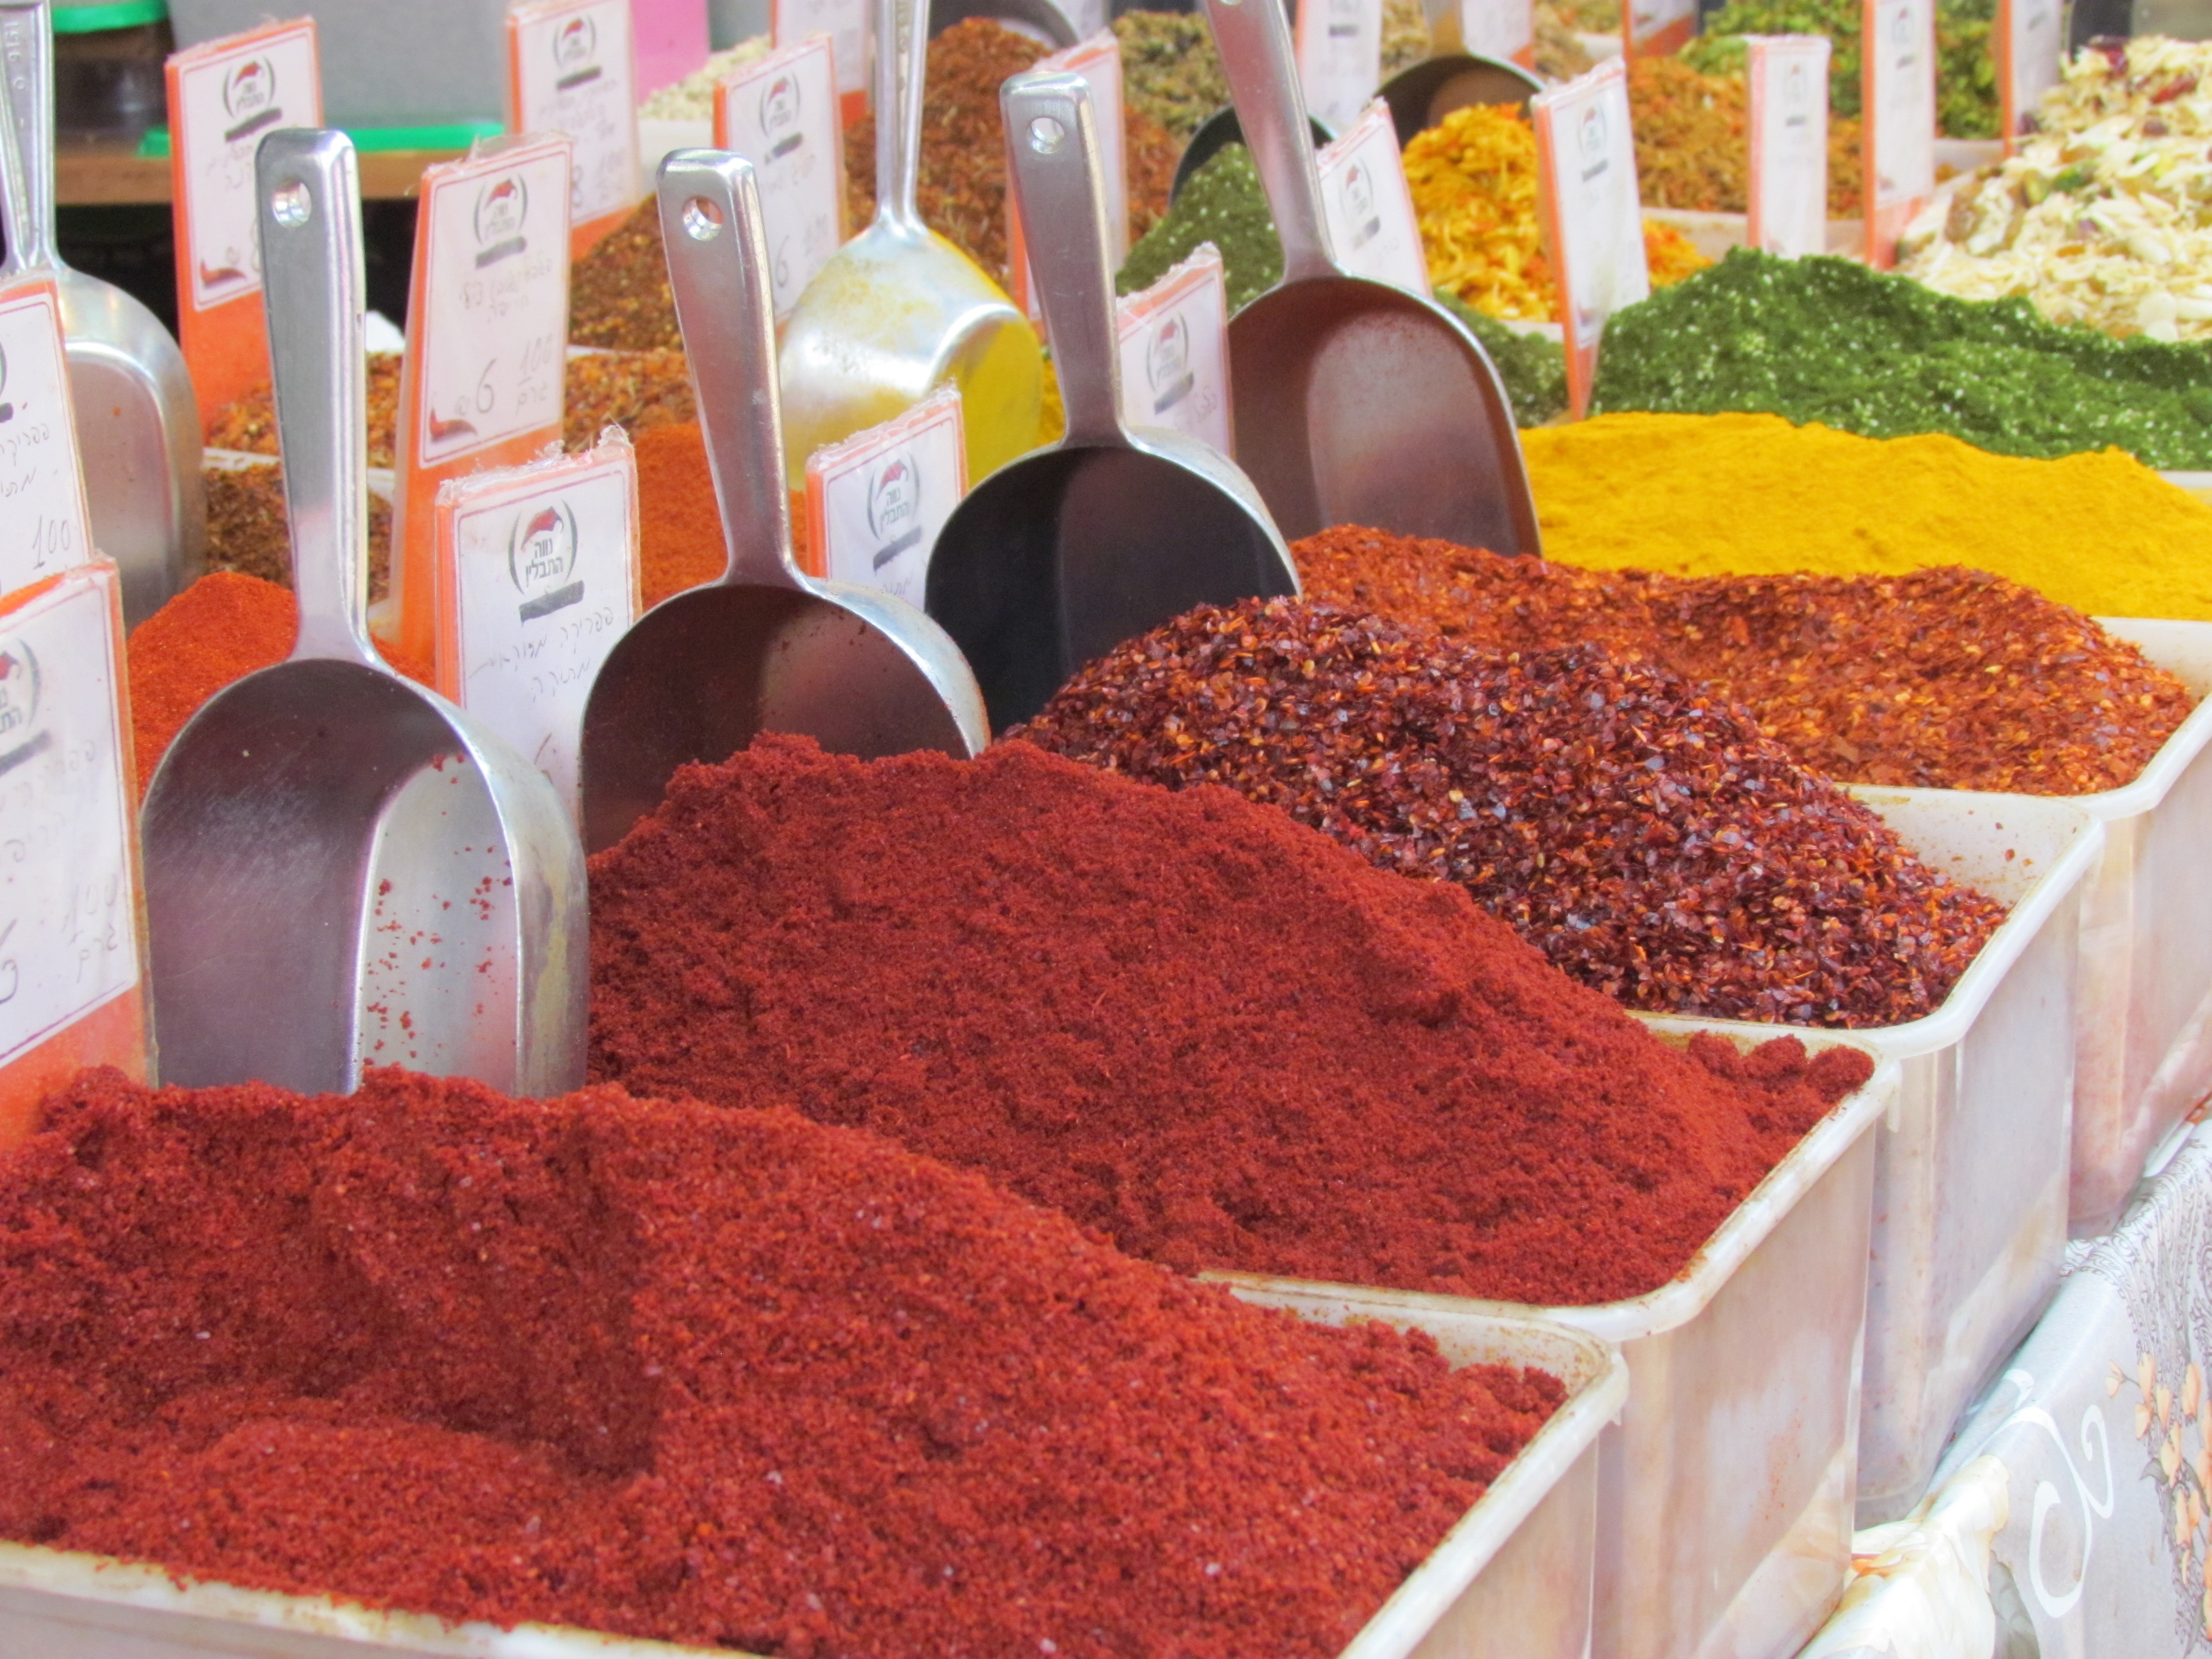
food, spice, cooking, ingredient, herb, produce, natural, fresh, bazaar, market, cuisine, seasoning, spices, jerusalem, organic, spice mix